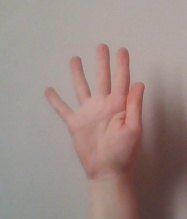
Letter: sheen